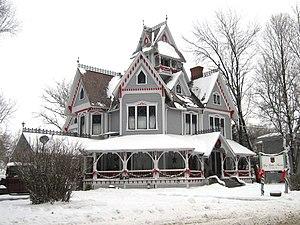
Richford est un town à Franklin County, au Vermont, aux États-Unis, situé le long de la frontière entre le Canada et les États-Unis. La population était de 2 308 au Recensement de 2010.